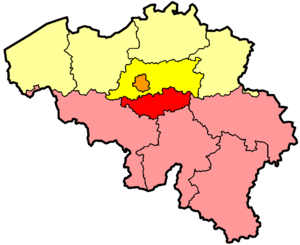
La communauté métropolitaine de Bruxelles est un organisme de concertation prévu par la loi du 19 juillet 2012 qui concerne des matières d'importance transrégionale telles que la mobilité, la sécurité routière et les travaux routiers dans et autour de Bruxelles. Toutes les villes et communes de la Région de Bruxelles-Capitale, du Brabant wallon et du Brabant flamand font légalement partie de cette communauté métropolitaine. Un accord de coopération entre les régions doit encore fixer les modalités et l'objet de cet organisme.